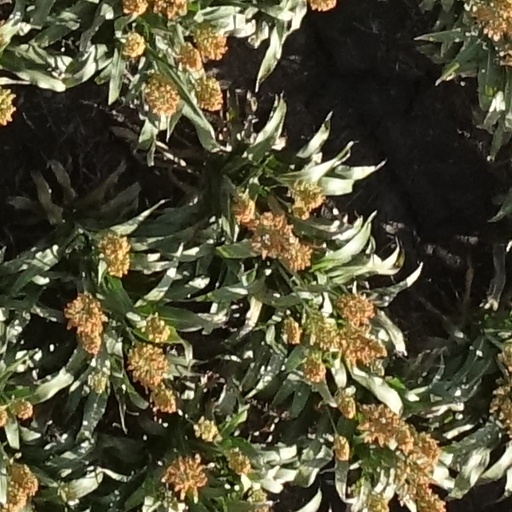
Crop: sorghum